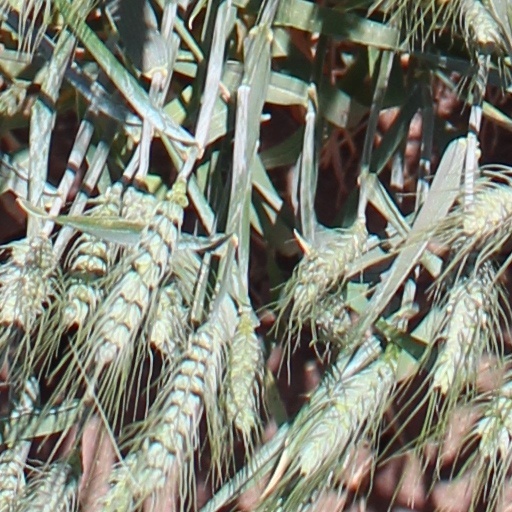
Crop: wheat